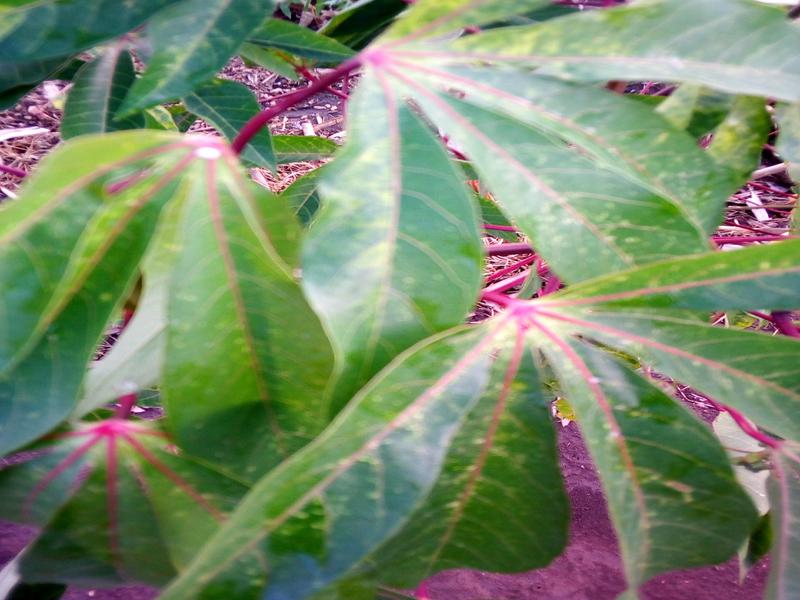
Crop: cassava
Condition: green_mottle